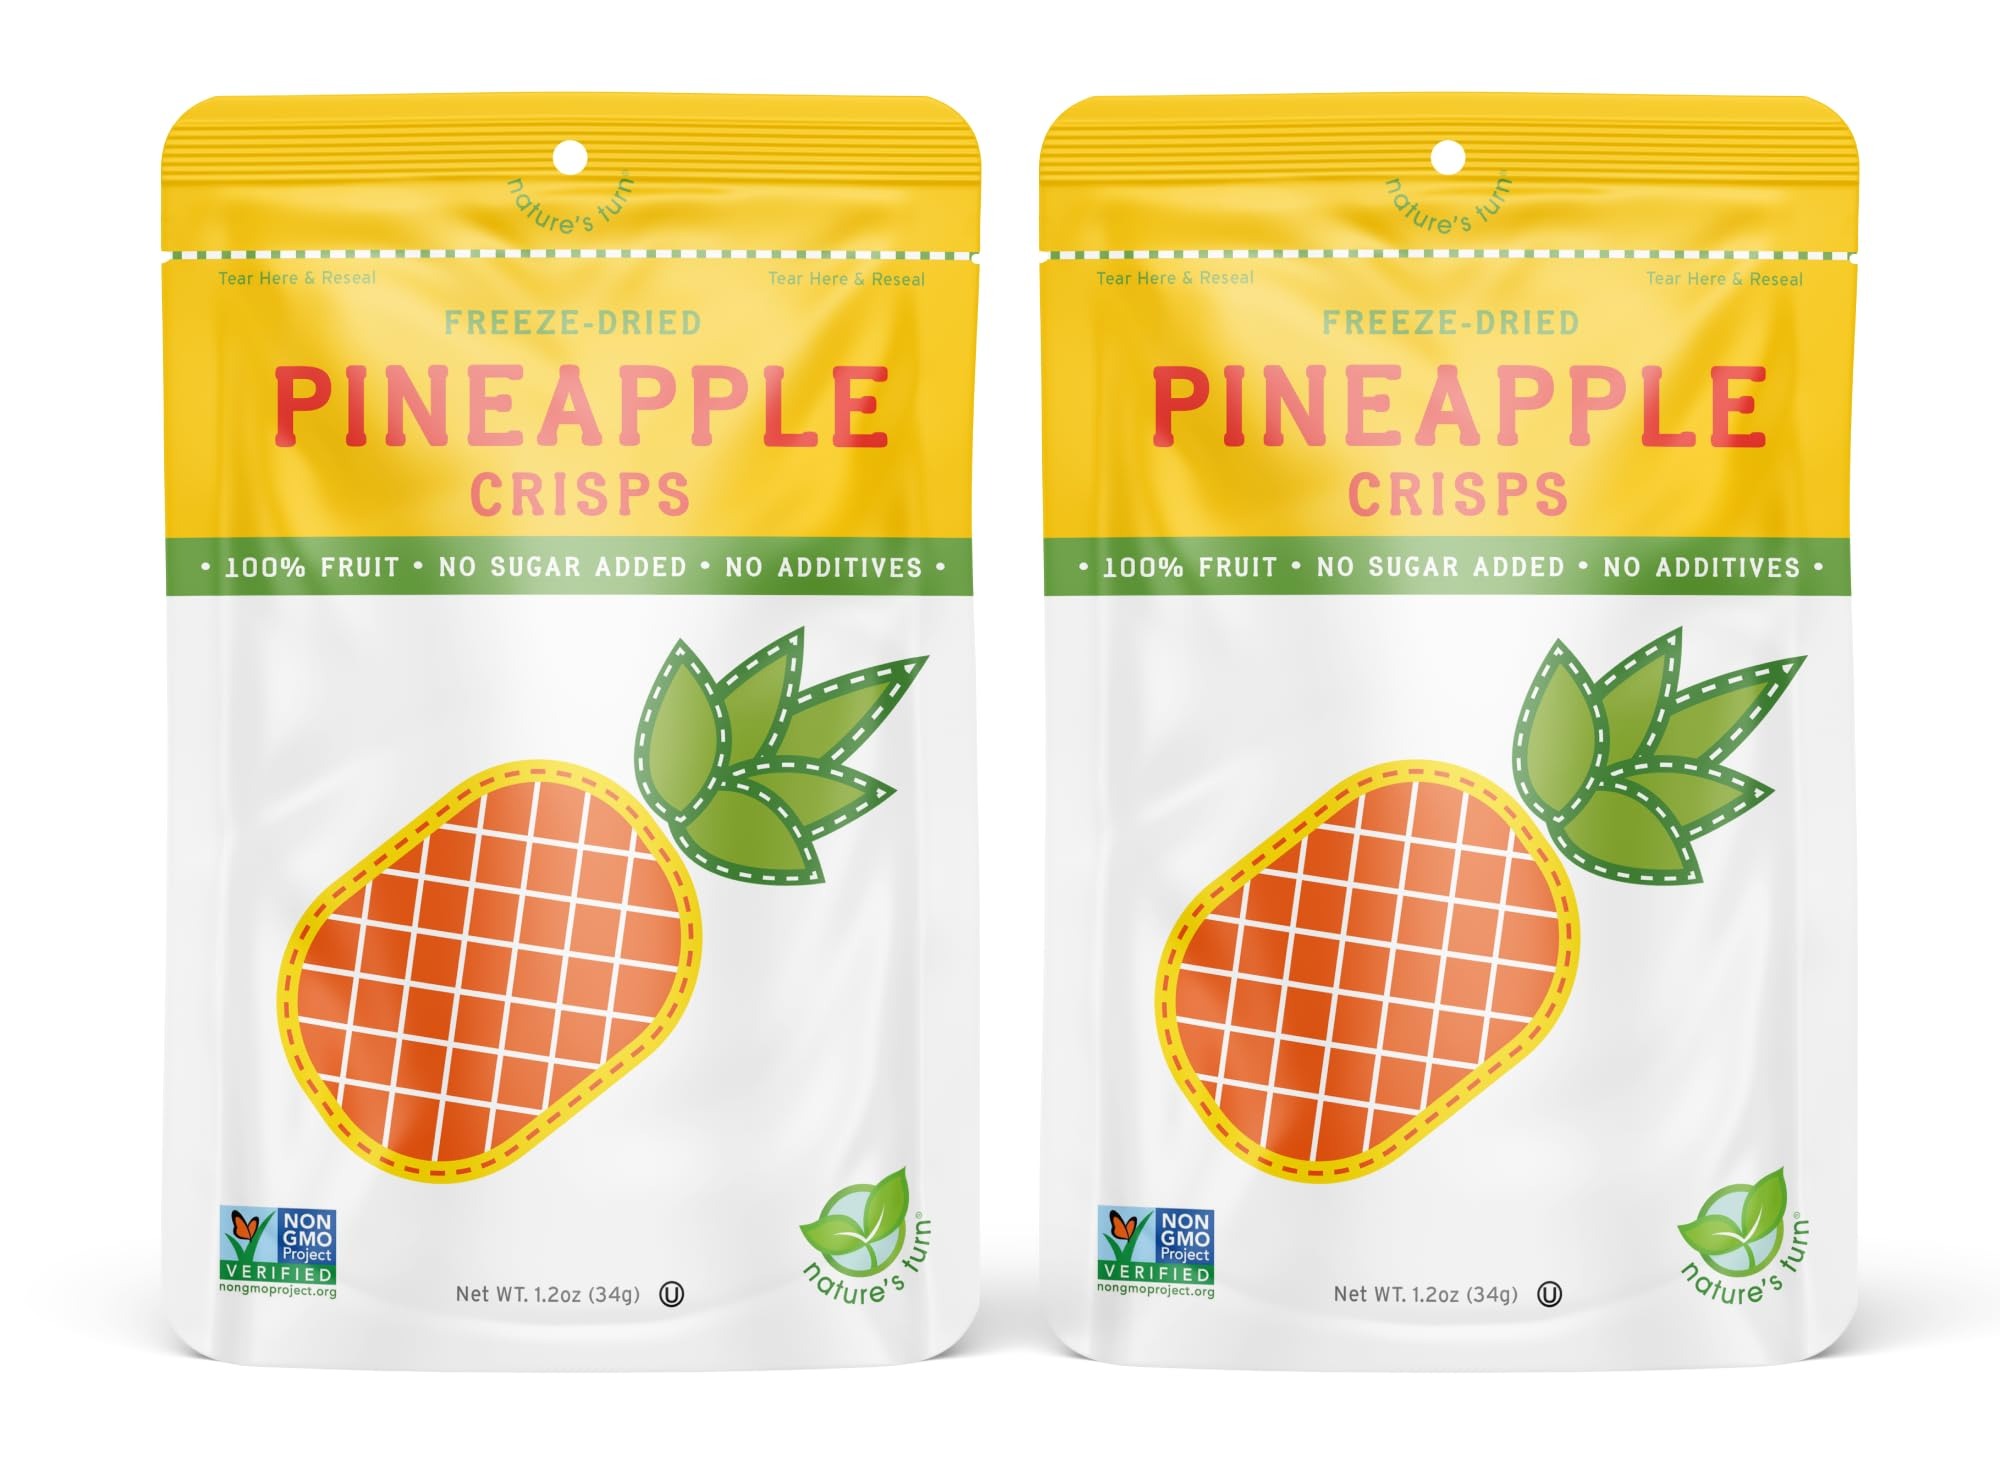
Item Name: Nature’s Turn Freeze-Dried Fruit Snacks, Pineapple Crisps, Pack of 2 (1.2 oz Each)
Bullet Point 1: Imagine your favorite fresh fruit, freeze dried into a light, crispy snack that can be packed for any adventure, on the trails, in school lunches, at parks, or as an added topping for cereal, yogurts, smoothies and salads
Bullet Point 2: Freshest, ripest, non-gmo, 100% fruit snacks, healthy and safe plant-based treat
Bullet Point 3: With tons of delicious flavors to choose from, there’s an easy, anytime snack for every palate
Bullet Point 4: Our freeze-dried fruit crisps are perfect for snacking on their own, but are also great for baking, adding color to your favorite dessert and so much more
Bullet Point 5: Our products are made with no sugar added, no corn syrup, no additives, non gmo, no dyes, gluten free, peanuts, eggs and dairy free and nothing artificial. Our fruit is freeze-dried, a gentle dehydration process that removes over 90% of the water within a fruit or vegetable while retaining most of the color, flavor, and nutrients you’d expect from fresh fruit.
Product Description: REAL FRUIT. ANYTIME, ANYWHERE. Imagine your favorite fresh fruit, freeze dried into a light, crispy snack that can be packed for any adventure. On the trails, in school lunches, at parks, or as an added topping for cereal, yogurts, smoothies and salads. Since 2011, our family has remained committed to creating delicious, better-for-everyone foods using non-GMO ingredients in facilities free from the Top-9 most common allergens. Thank you for helping us with our mission. Enjoy, Naturally.
Value: 2.4
Unit: Ounce

Price: 14.99